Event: Nepal Earthquake
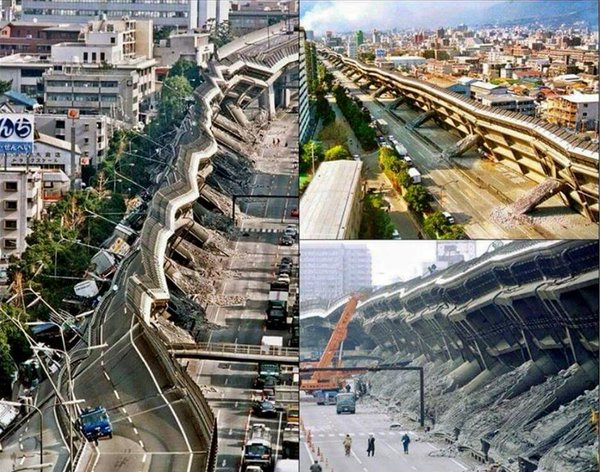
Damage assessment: damage